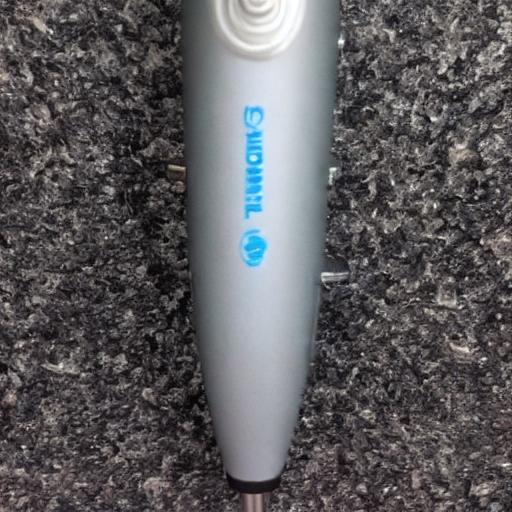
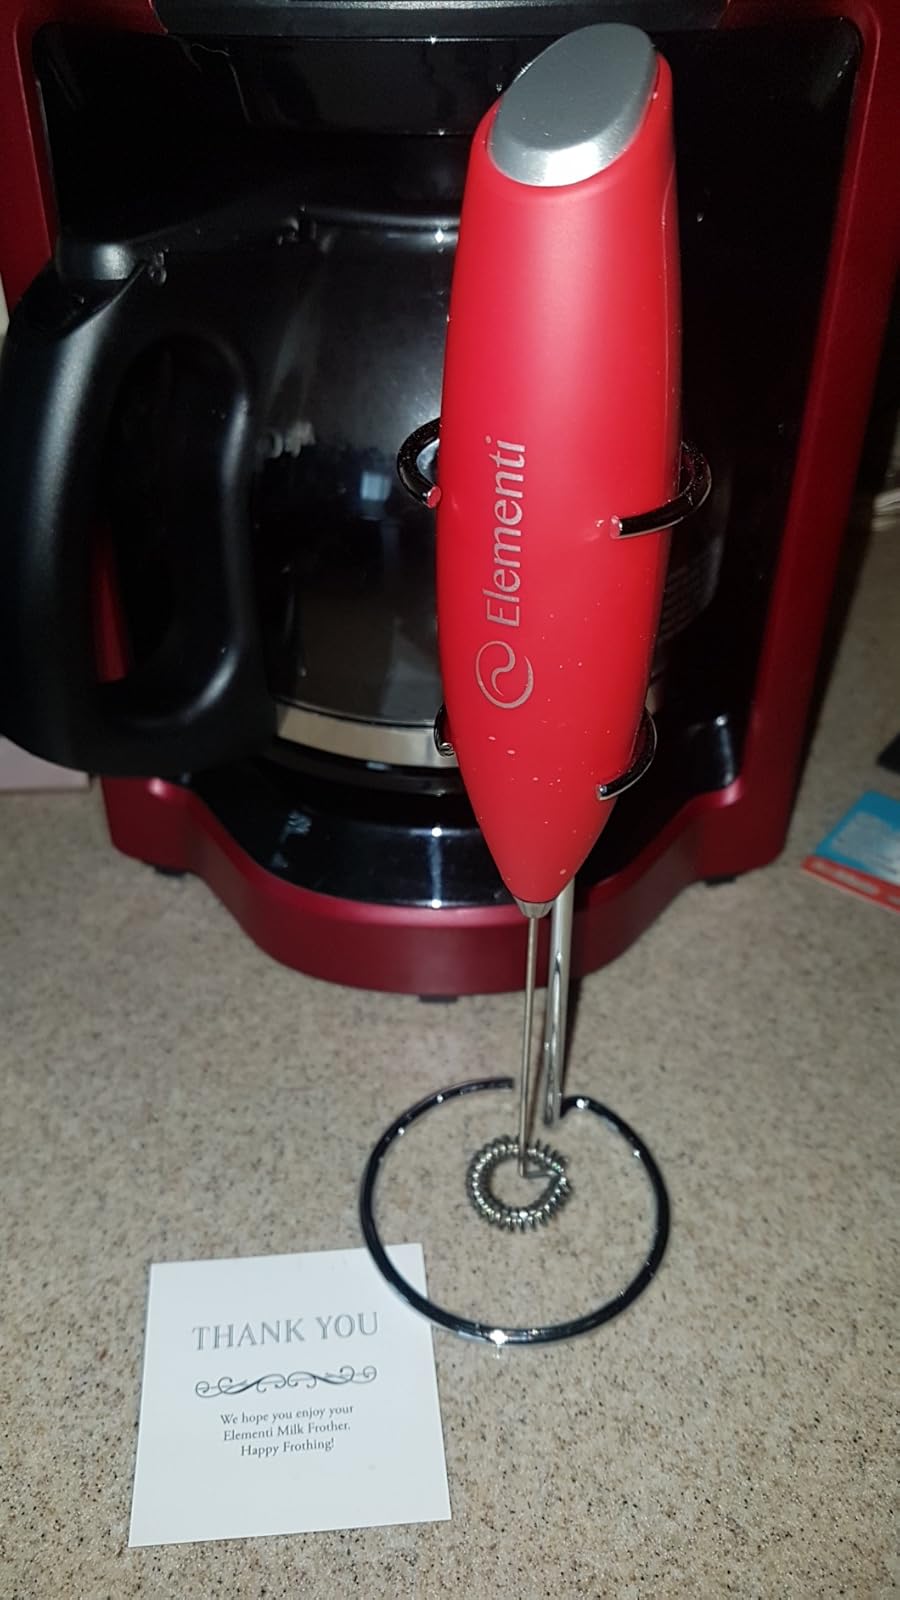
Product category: items_mixer
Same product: no